Karl August Varnhagen von Ense

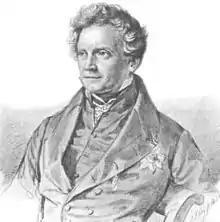
Portrait of Karl August Varnhagen von Ense by Samuel Friedrich Diez.

Karl August Varnhagen von Ense (21 February 1785 in Düsseldorf – 10 October 1858 in Berlin) was a German biographer, diplomat and soldier.